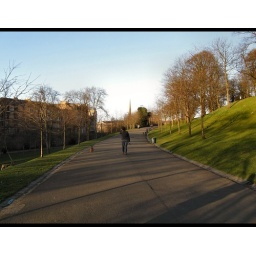
Some bloke walking his dog in Kelvingrove Park, Glasgow